Royal Bohemian Society of Sciences

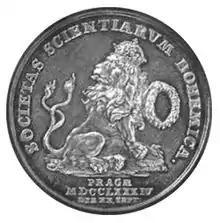

Royal Bohemian Society of Sciences was established in 1784 – originally without the adjective "royal" – which was granted as late as in 1790 by King and Emperor Leopold II – to be the scientific center for Lands of the Bohemian Crown. It was succeeded by the Czechoslovak Academy of Sciences in 1952, and finally became what is known today as the Czech Academy of Sciences in 1992.